Joko Widodo

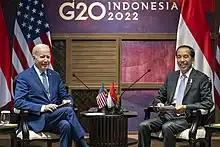
Joko Widodo and US President Joe Biden at the 2022 G20 Bali summit, 14 November 2022

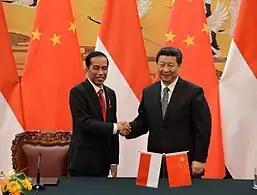
Indonesian President Joko Widodo meeting Chinese President Xi Jinping

Prior to Jokowi's election, Indonesia's foreign policy was shaped by his predecessor's statement, "a thousand friends and zero enemies." Jokowi has mandated a three-pronged policy of maintaining Indonesia's sovereignty, enhancing the protection of Indonesian citizens, and intensifying economic diplomacy. The Indonesian foreign policy under his tenure has been described as "pragmatic and inward-looking," with a focus on economic development and attracting investment. Throughout his ten years in office, he did not attend a single session of the United Nations General Assembly, although he did gave two address it virtually in 2020 and 2021.